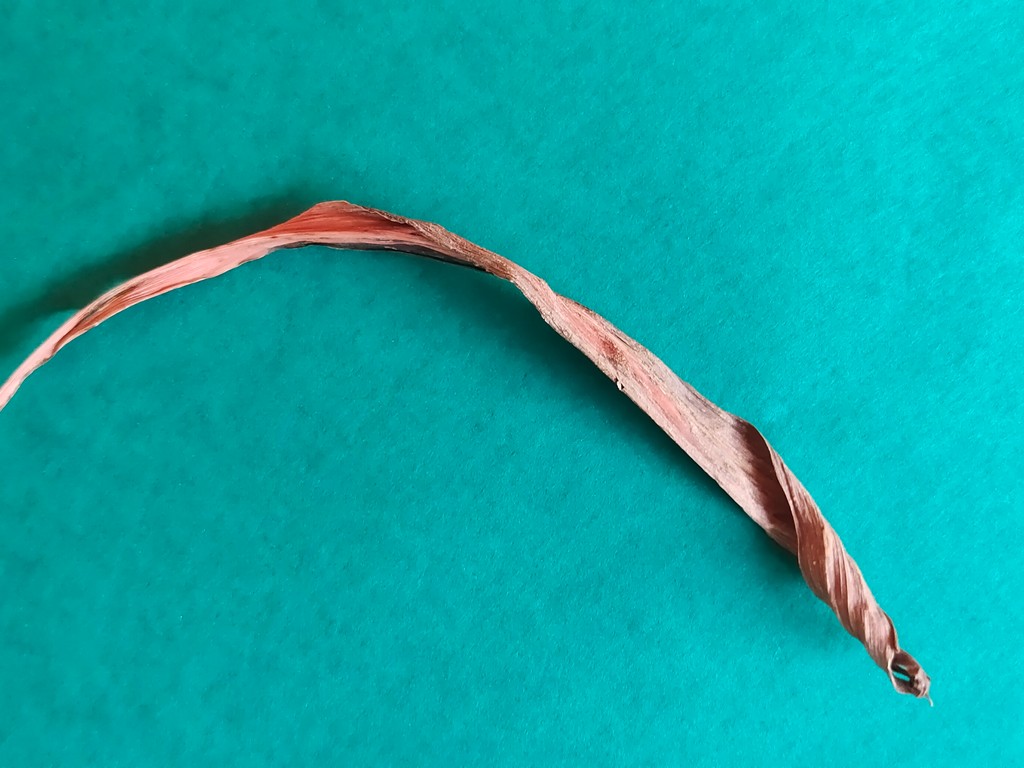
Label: Dried